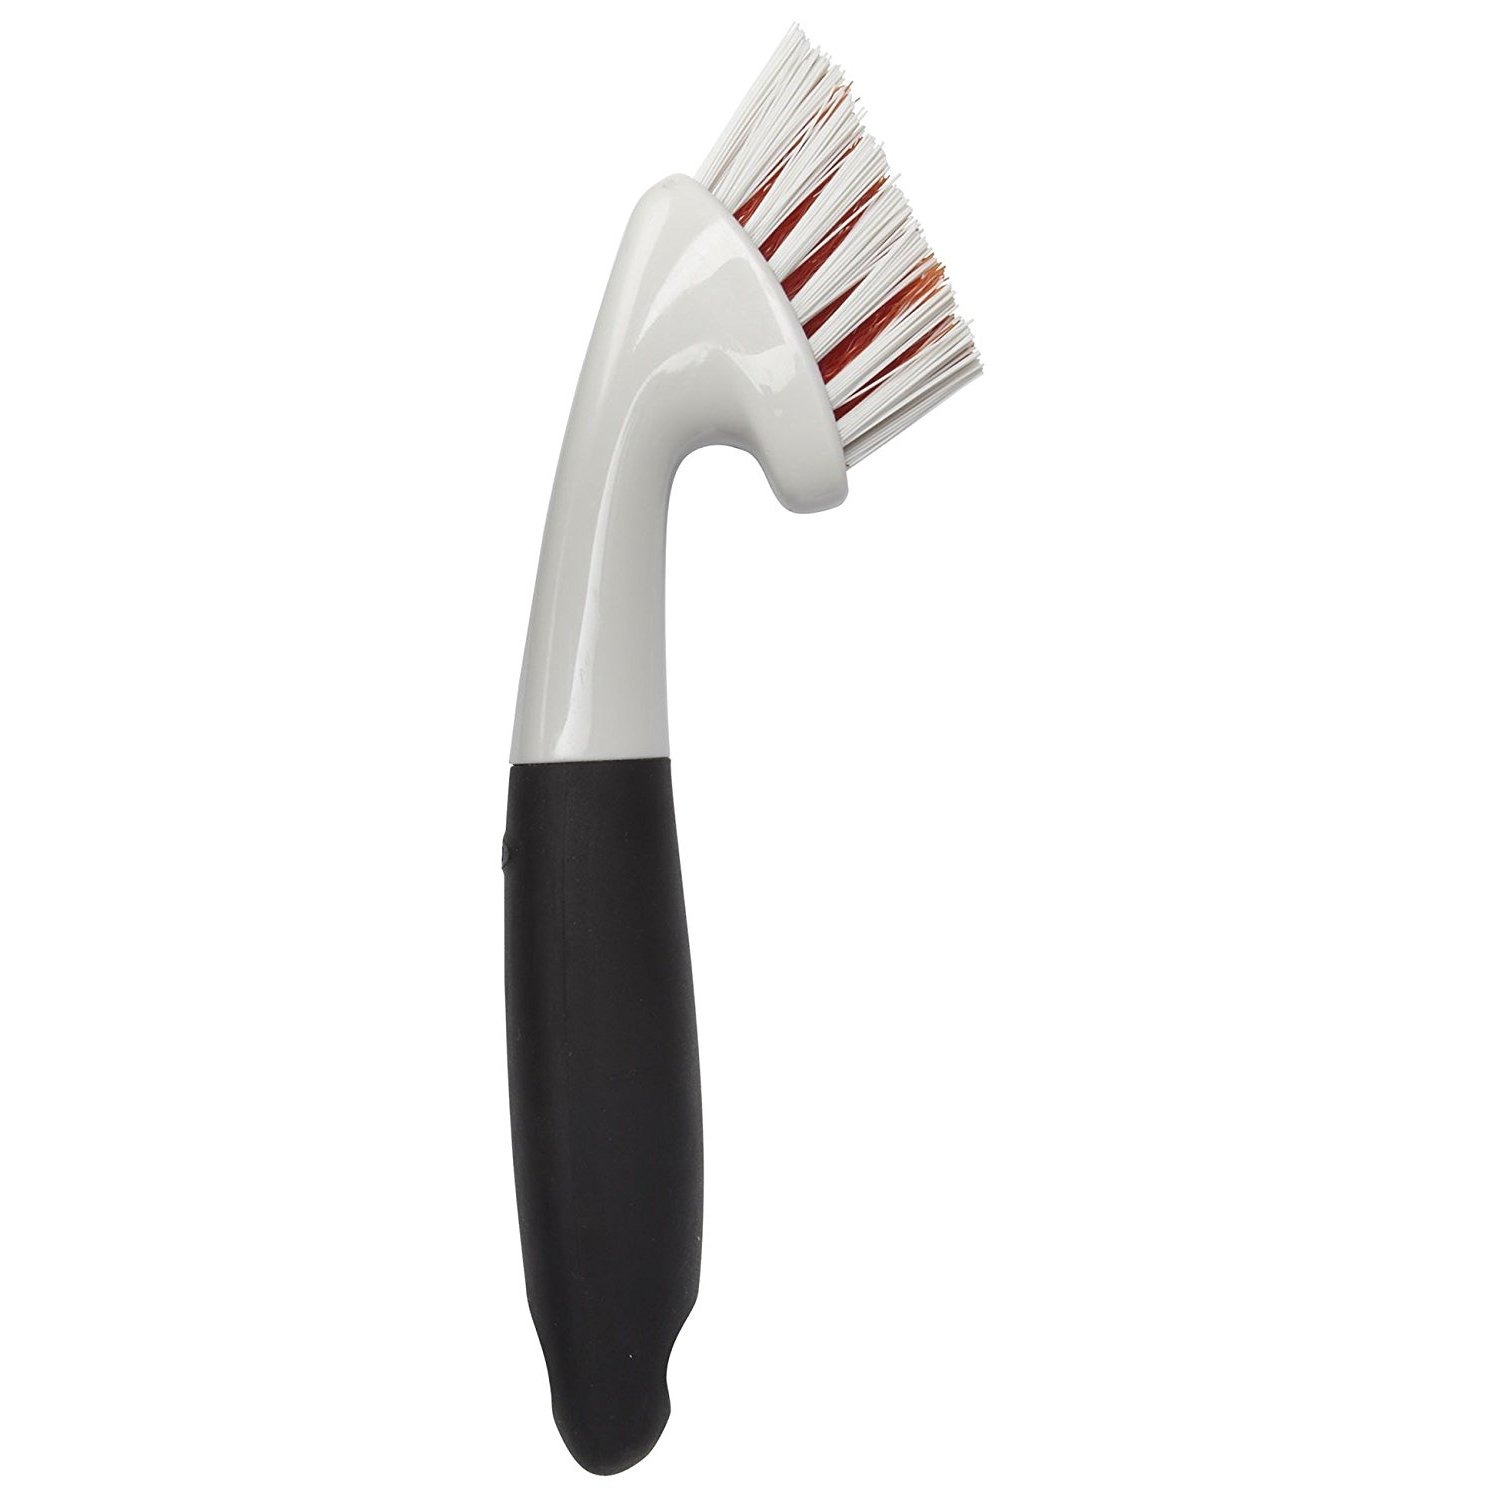
Item Name: OXO Good Grips Grout Brush
Bullet Point 1: Perfect for cleaning grout, shower door tracks, fixtures and other small spaces
Bullet Point 2: Tough bristles easily scrub away mildew, grime, and soap scum
Bullet Point 3: Soft, comfortable, non-slip handle for a secure grip, even when wet
Value: 1.0
Unit: Count

Price: 9.045